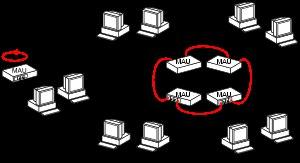
Le token ring ou anneau à jeton est une topologie de réseau associée à un protocole de réseau local qui fonctionne sur la couche « liaison » du modèle OSI. Le protocole utilise une trame spéciale de trois octets, appelée jeton, qui circule dans une seule direction autour d'un anneau. Les trames token ring parcourent l'anneau dans un sens qui est toujours le même.